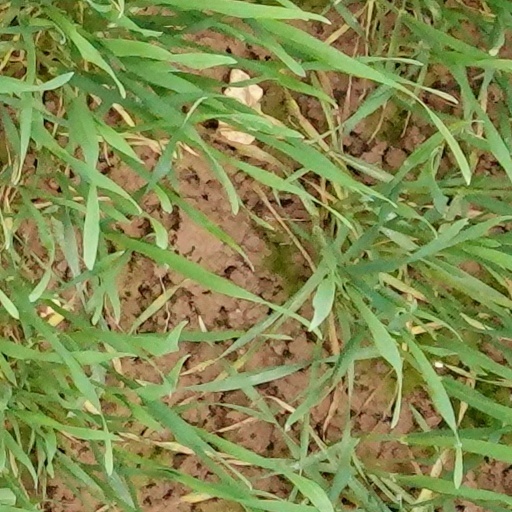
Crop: wheat